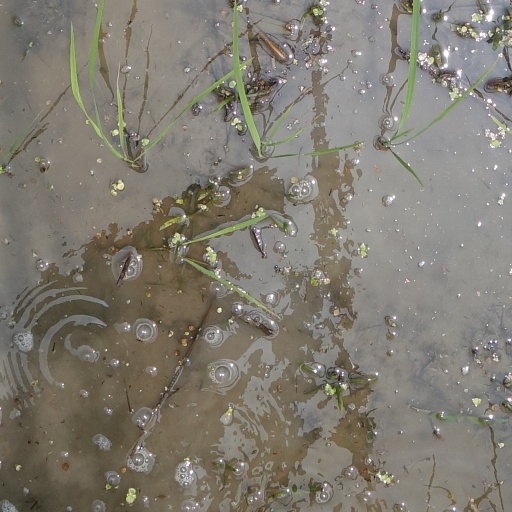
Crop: rice